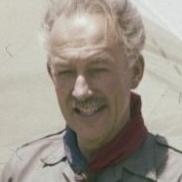
Age: 54